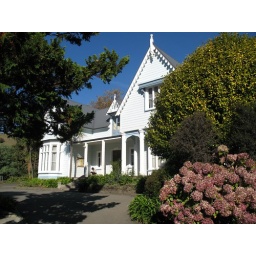
Dit is het gebouw waar Luke zijn klas in is gevestigd. This is the building in which Luke's classroom is.